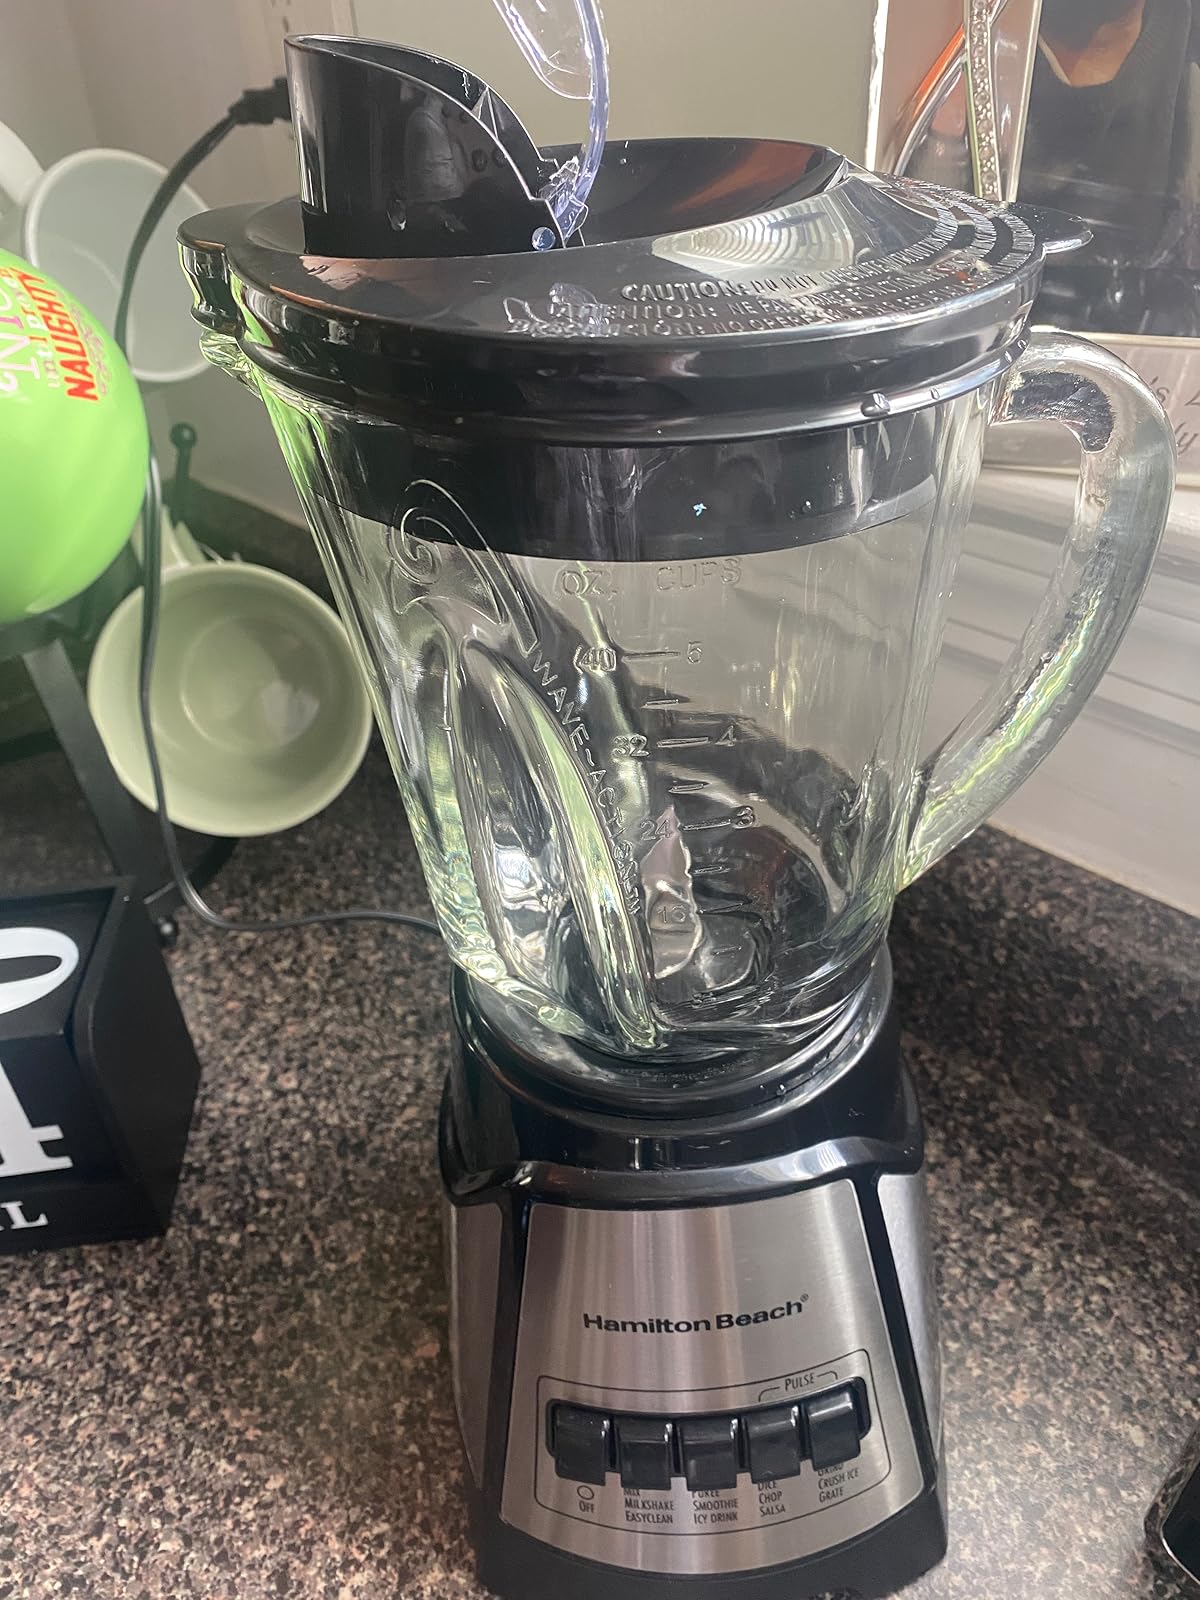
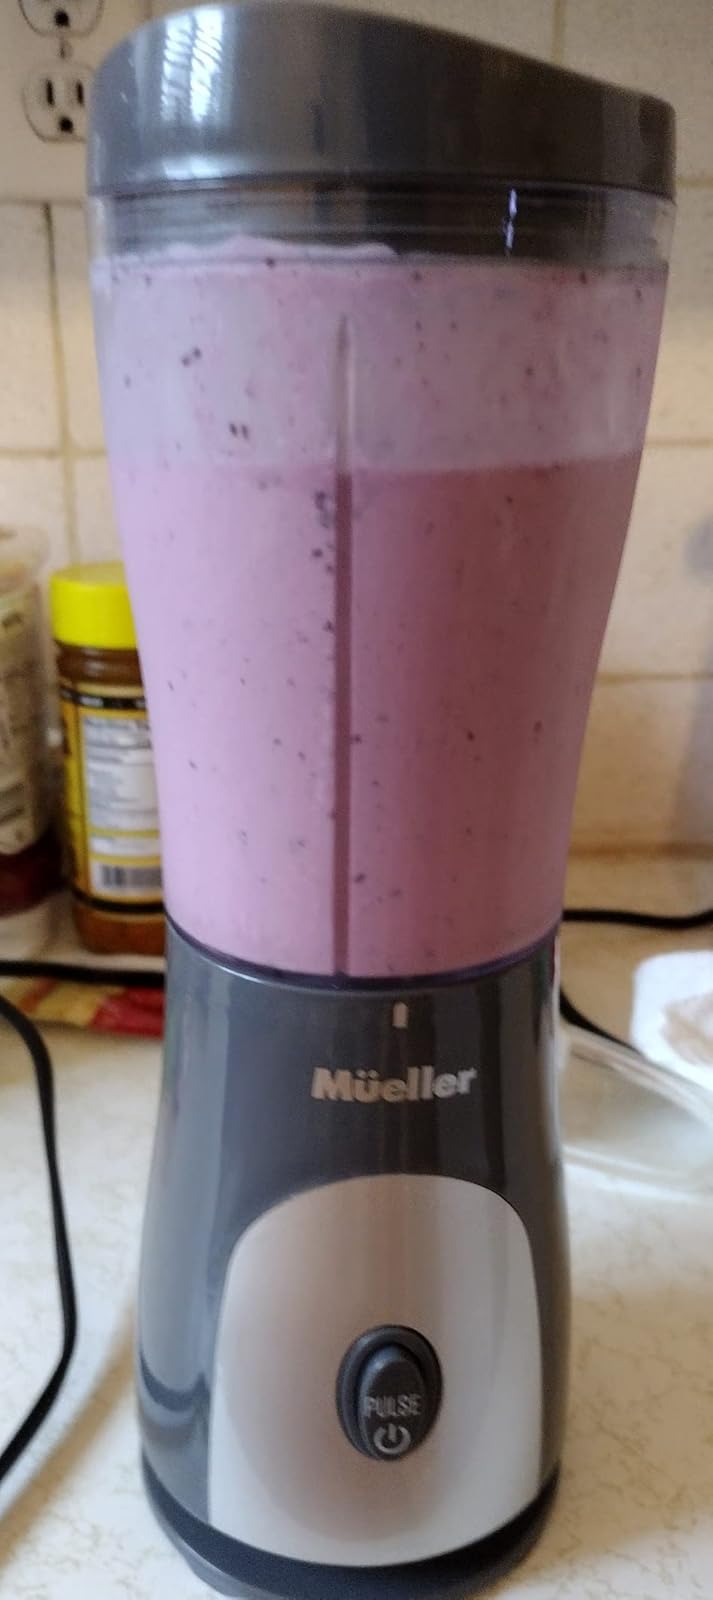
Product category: items_blender
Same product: no